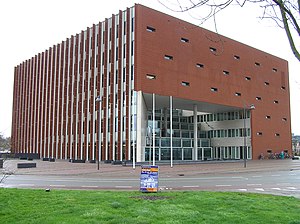
Goes / Kernerne
Goes kommunens Rådhus
Goes er en kommune og en by, beliggende på halvøen Zuid-Beveland i den sydlige provins Zeeland i Nederlandene. Per 1 april 2016 har kommunen 37.211 indbyggere.